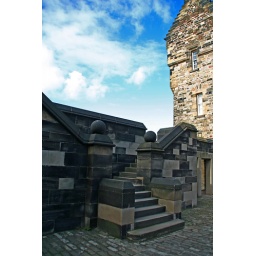
steps and sky in castle